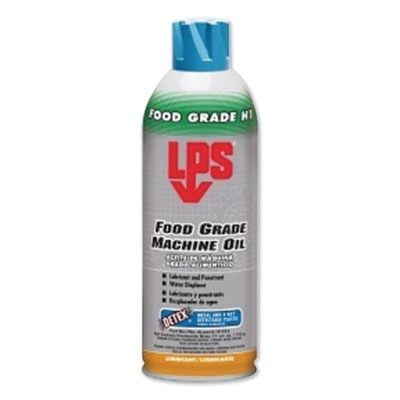
Lps® Food Grade Machine Oil, 11 oz Aerosol Can, 12/Carton
Penetrates to loosen frozen nuts and bolts. Contains metal detectable plastic components-DETEX®. Application: Casters; Chains; Channels; Conveyors; Filling Equipment; Food Racks; Food Service Carts; Slicers; Applicable Material: Aluminum; Plastic; Stainless Steel; Steel; Rubber; Chemical Compound: Distillates Petroleum Hydrotreated Light; 1-butoxy-2-propano; Acetone; Distillates Petroleum Hydrotreated Heavy; 9Carbon Dioxide; Calcium Carbonate; Hydrodesulferized Heavy Petroleum Naptha; Petrolatum; Capacity (Volume): 11 oz. Warranty Manufacturer's limted one-year warranty. Global Product Type Lubricants Application Slicers Applicable Material Rubber Chemical Compound Petrolatum Volume Capacity 11 oz Product Packaging Aerosol Can Temperature Range [Max] 385° F Temperature Range [Min] 0° F Product Biodegradability Indicator N Product Biodegradability in Days 0 Product Compostability Indicator N Compliance Standards Acceptable For Use in Canadian Food Processing Establishments Pre-Consumer Recycled Content Percent 0% Post-Consumer Recycled Content Percent 0% Total Recycled Content Percent 0%
Brand: Lps®
Category: Hardware > Building Consumables > Lubricants > Oil